Maurice Denys

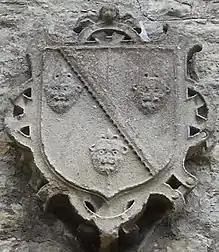
Arms of Denys, sculpted in stone on Siston Court

In 1537, King Henry VIII granted Denys the Receivership of the former Order of Saint John, suppressed in England during the Dissolution of the Monasteries. This considerable preferment may have been due to his eldest brother, Sir Walter Denys, having married Margaret Weston, a daughter of Sir Richard Weston, of Sutton Place, Surrey, the elder brother of Sir William Weston, the last Prior of the Order before its dissolution. Denys took up residence at St John's Gate, Clerkenwell, which had been the Order's headquarters, the chief residence there being the house by the Gate formerly occupied by Thomas Docwra, the last-but-one Prior. This had a great hall, a chapel, gardens and an orchard, and was later the residence of Lionel Cranfield, 1st Earl of Middlesex. Denys also resided at St John's Jerusalem, the Order’s former Commandery at Sutton-at-Hone in Kent. He continued as sole Receiver of the Order until 1544, and after that acted jointly with Thomas Poley.